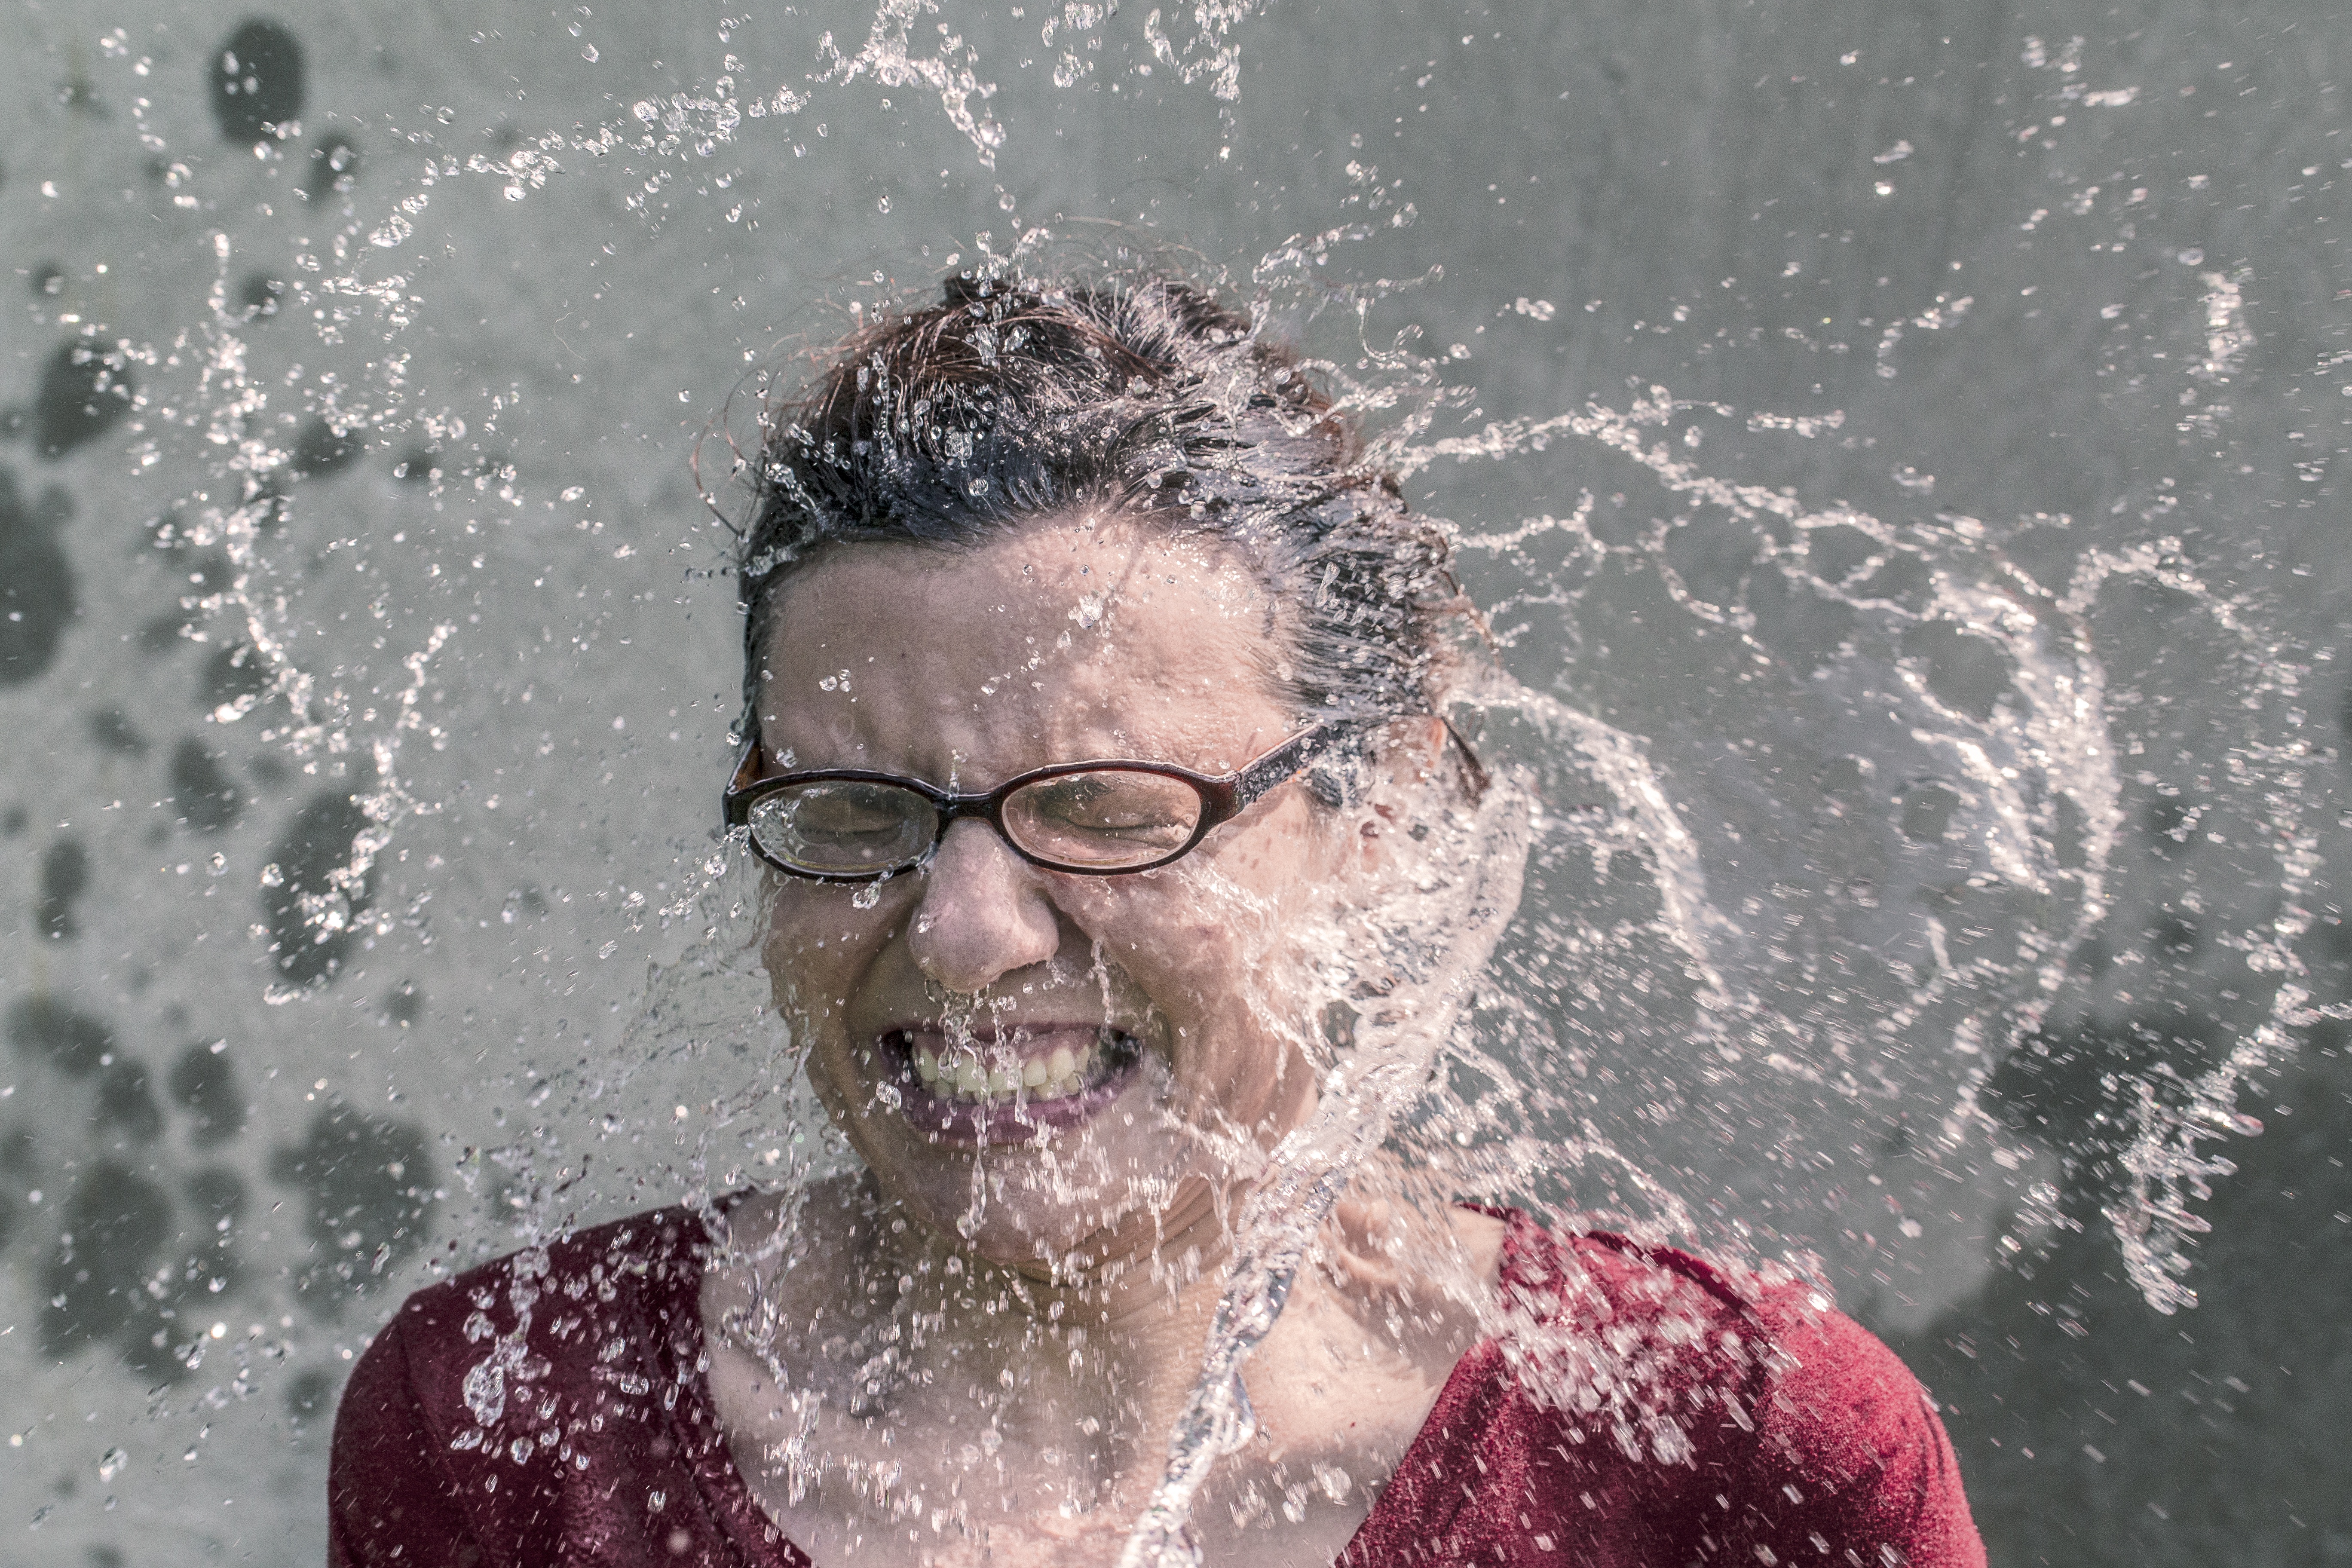
water, person, snow, cold, winter, liquid, people, girl, woman, hair, wet, female, splash, weather, clean, season, splashing, freshness, spectacles, mouth, face, fun, glasses, refreshment, funny, weird, beauty, expression, teeth, als, shock, surprise, freezing, whimsical, surprised, grimace, cool down, ice water, ice bucket challenge, als ice bucket challenge, bucket challenge